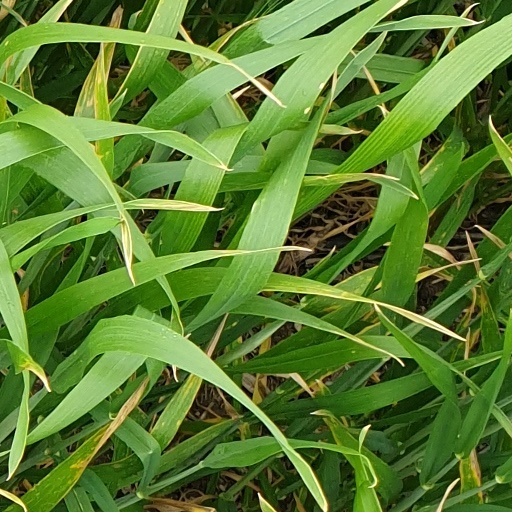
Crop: wheat